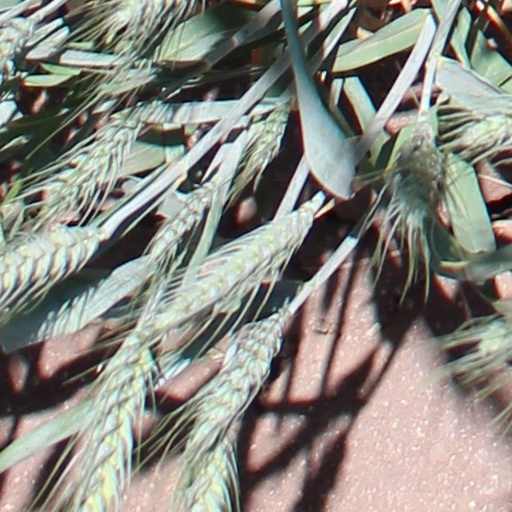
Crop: wheat